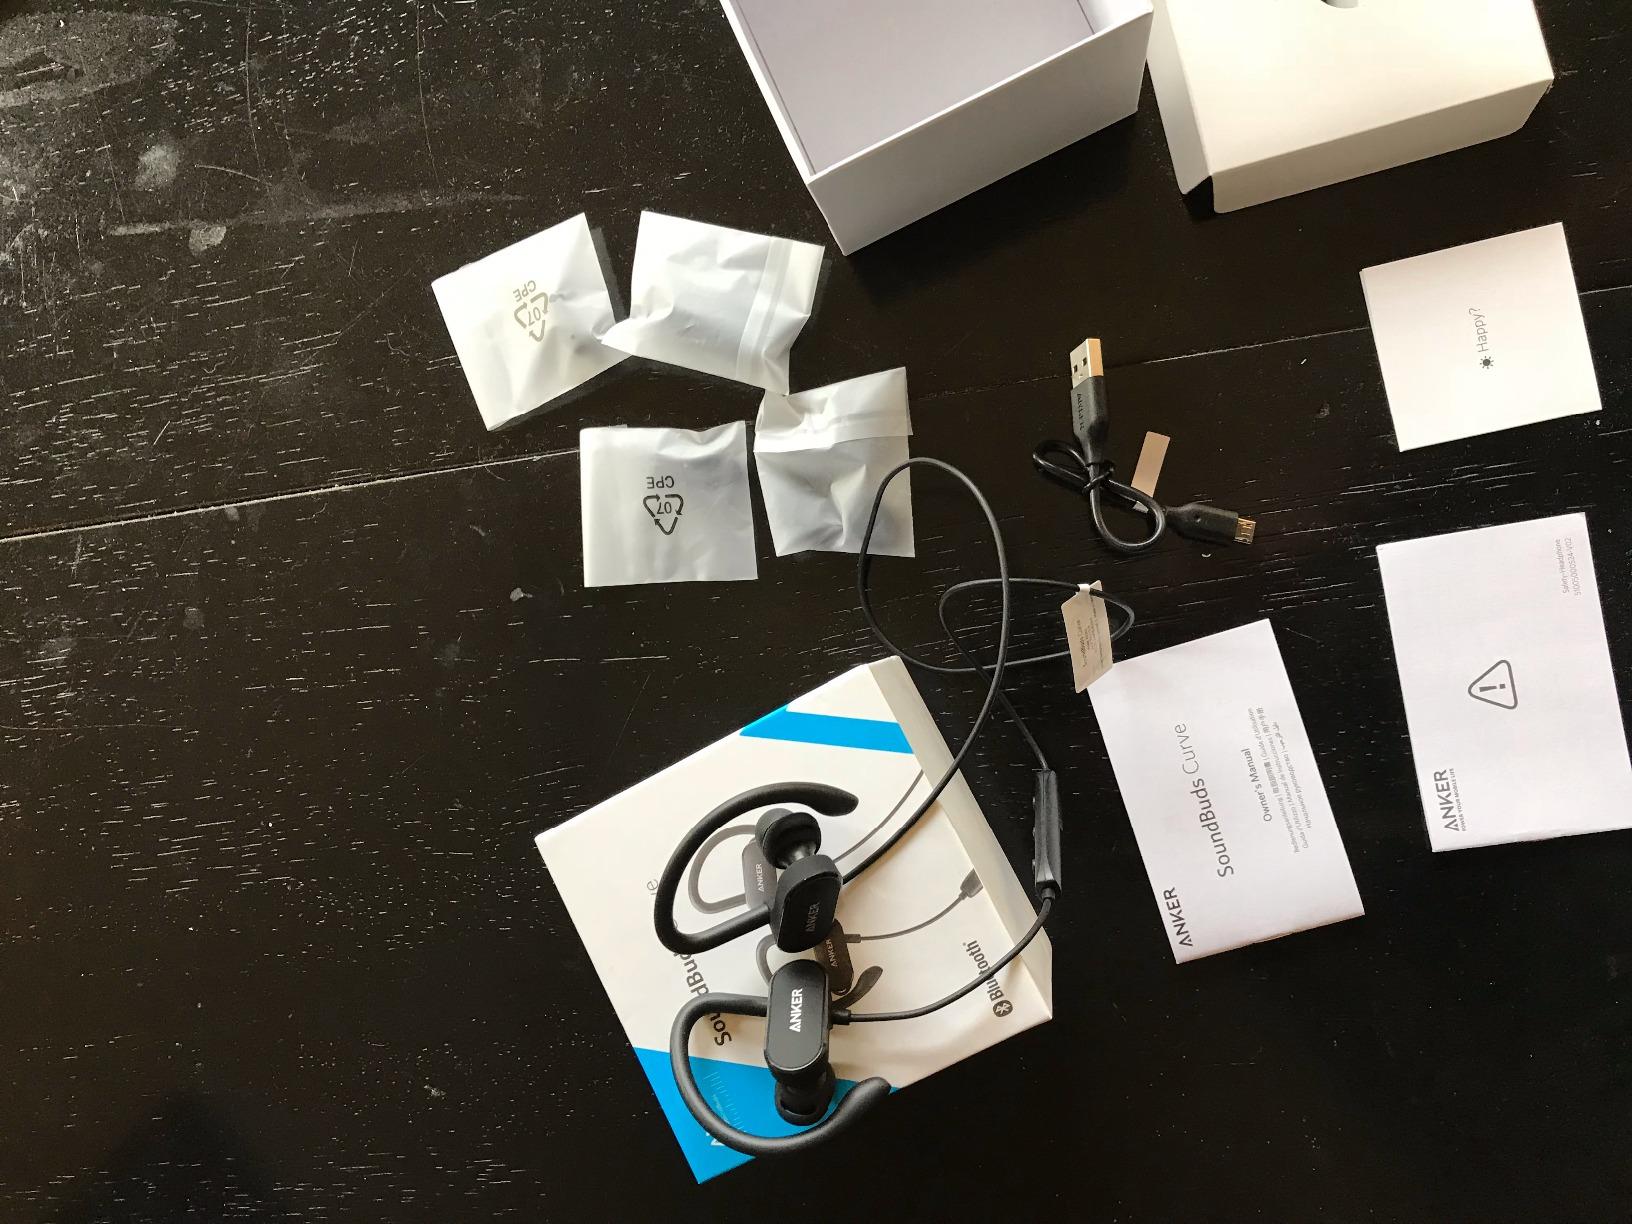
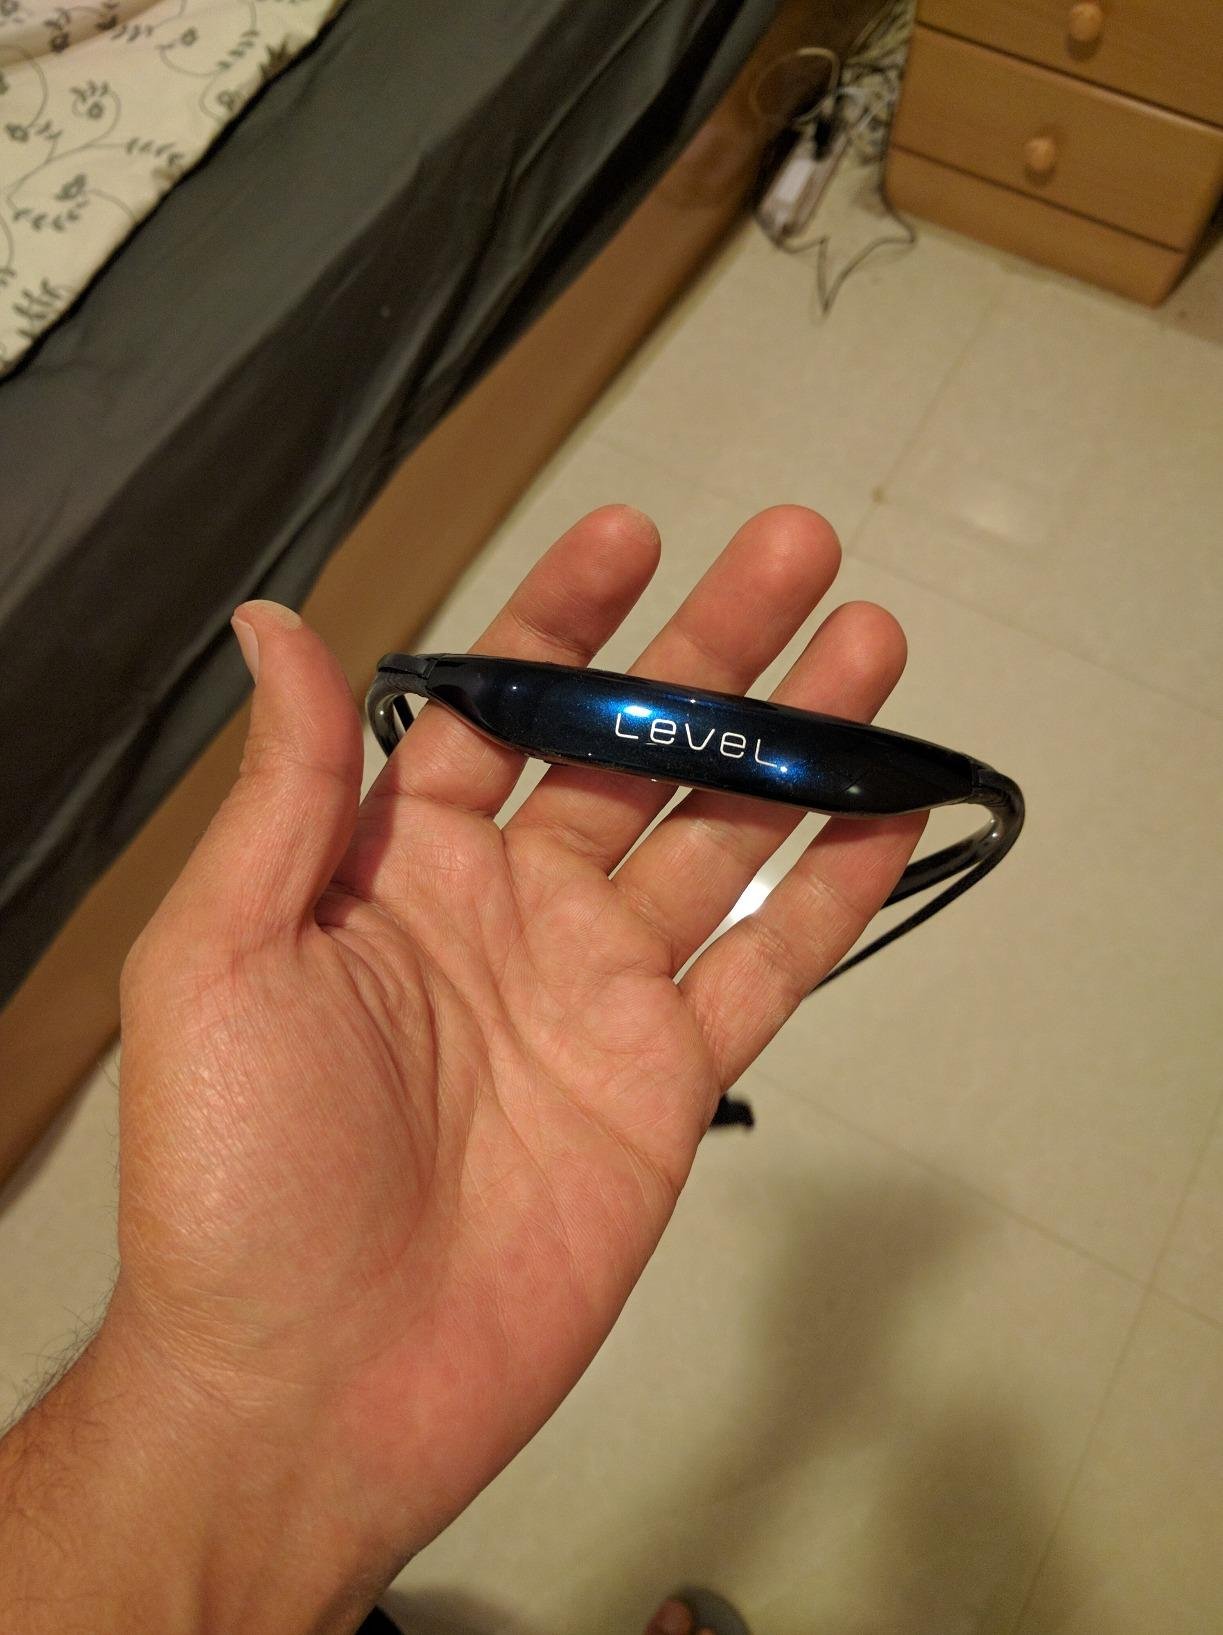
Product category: headphones
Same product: no